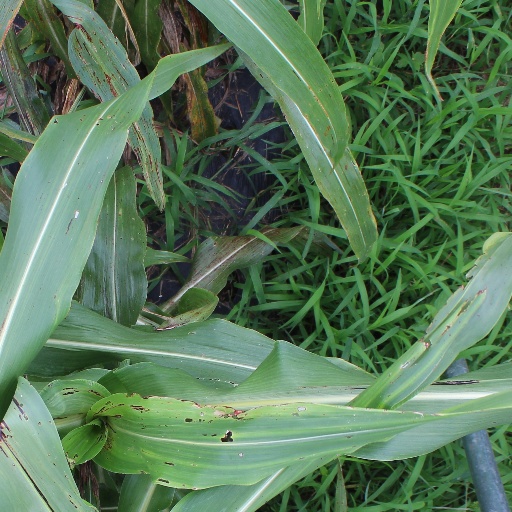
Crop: sorghum